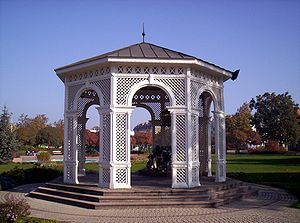
Siófok / Henvisninger
Musikpavillion i Siófok
Siófok er en by i det vestlige Ungarn med 25.468 indbyggere. Byen ligger i provinsen Somogy ved bredden af landets største sø Balatonsøen. Netop beliggenheden har gjort byen til en af landets mest besøgte byer af turister.